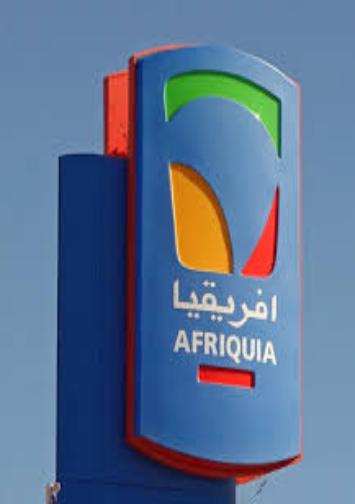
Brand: Afriquia
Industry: Others